Heikki Silvennoinen

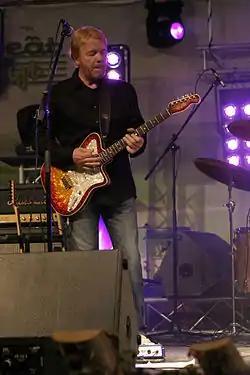
Silvennoinen performing in 2007

Heikki Johannes Silvennoinen (27 April 1954 – 18 December 2024) was a Finnish musician and an actor. He was a guitarist and a songwriter in several notable Finnish bands of the 1970s and 1980s, and also recorded solo albums. He was best known in Finland as a member of the comedy troupe Kummeli, whose eponymous television show debuted in 1991.